Nine bows

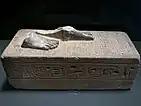

The pedestal of Ramses II was found in Antinoopolis, El-Minya, Egypt. It is rectangular in shape and made of Egyptian alabaster. The engravings found on three sides are carved using Bas-relief, which is indicative of the New Kingdom and Ramses II's reign. Along with the nine bows depicted on top of the pedestal underneath Ramses II's feet, the pedestal also includes engravings of Ramses II's cartouche along with his Horus name and legends of Ramses II's rule.